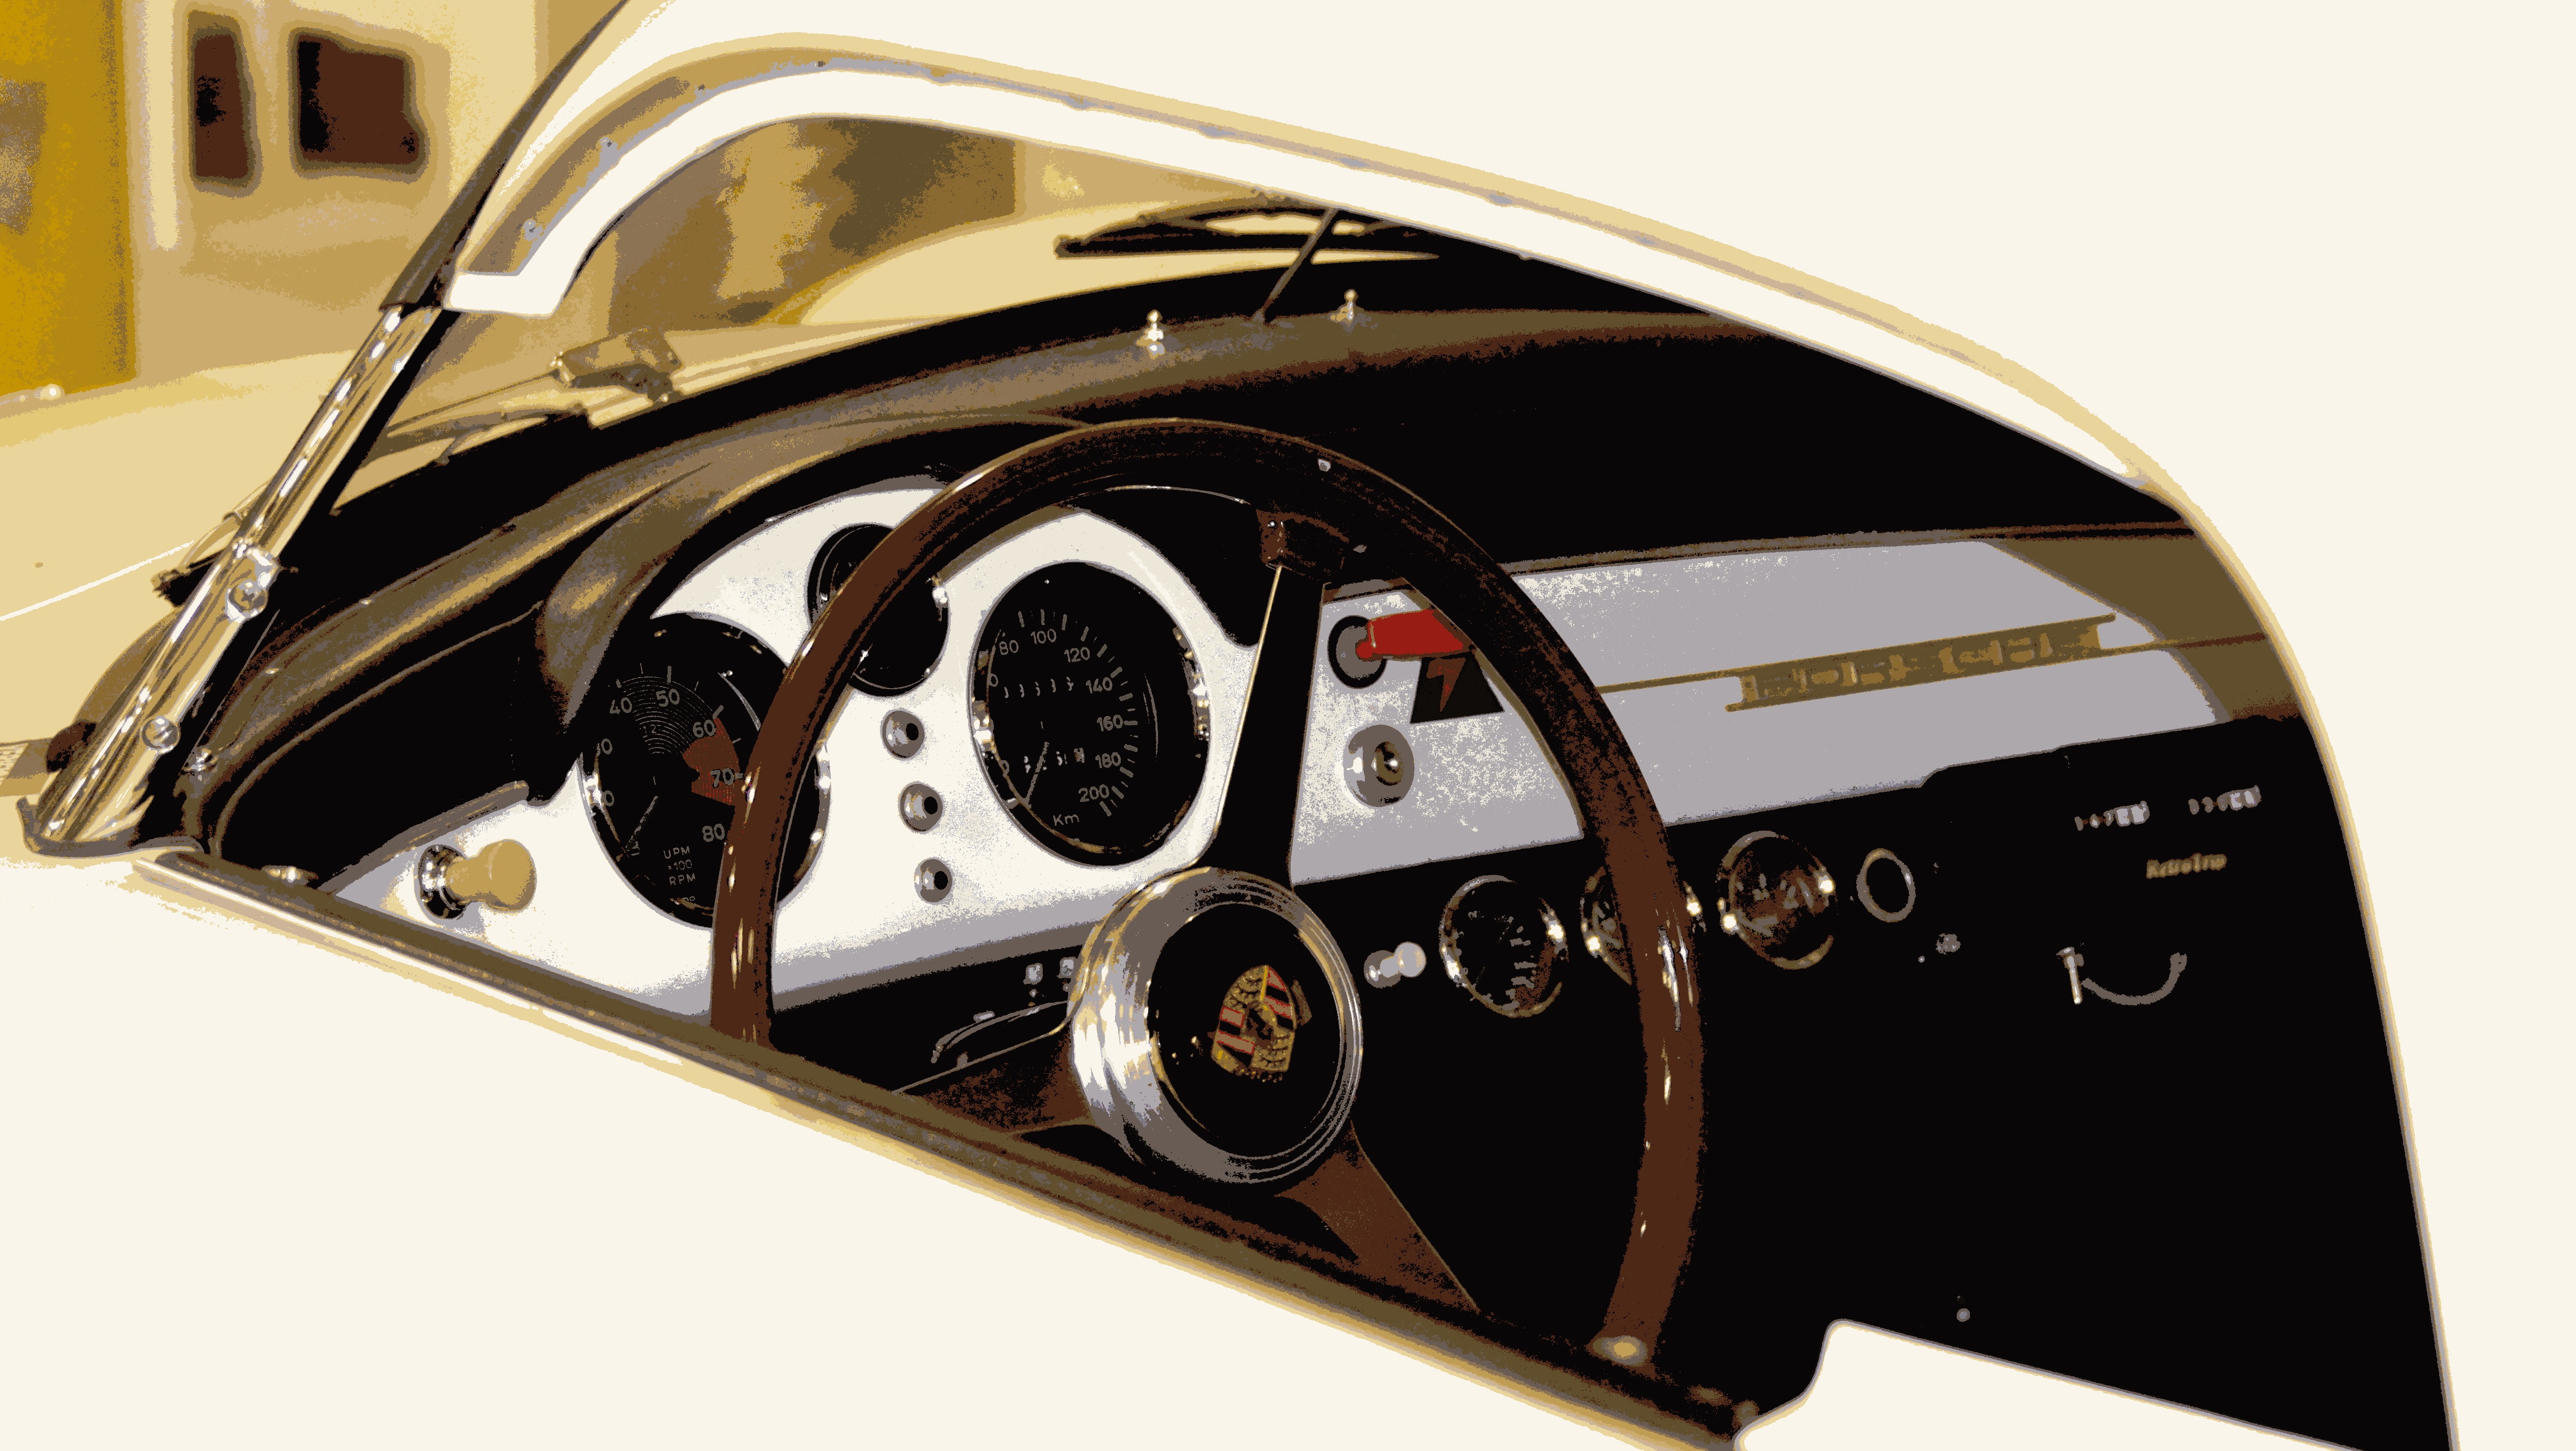
white, car, wheel, vehicle, collection, auto, steering wheel, automotive, sports car, vintage car, supercar, motor, toys, oldtimer, porsche, carrera, racing car, model car, boxster, automobile make, automotive exterior, automotive design